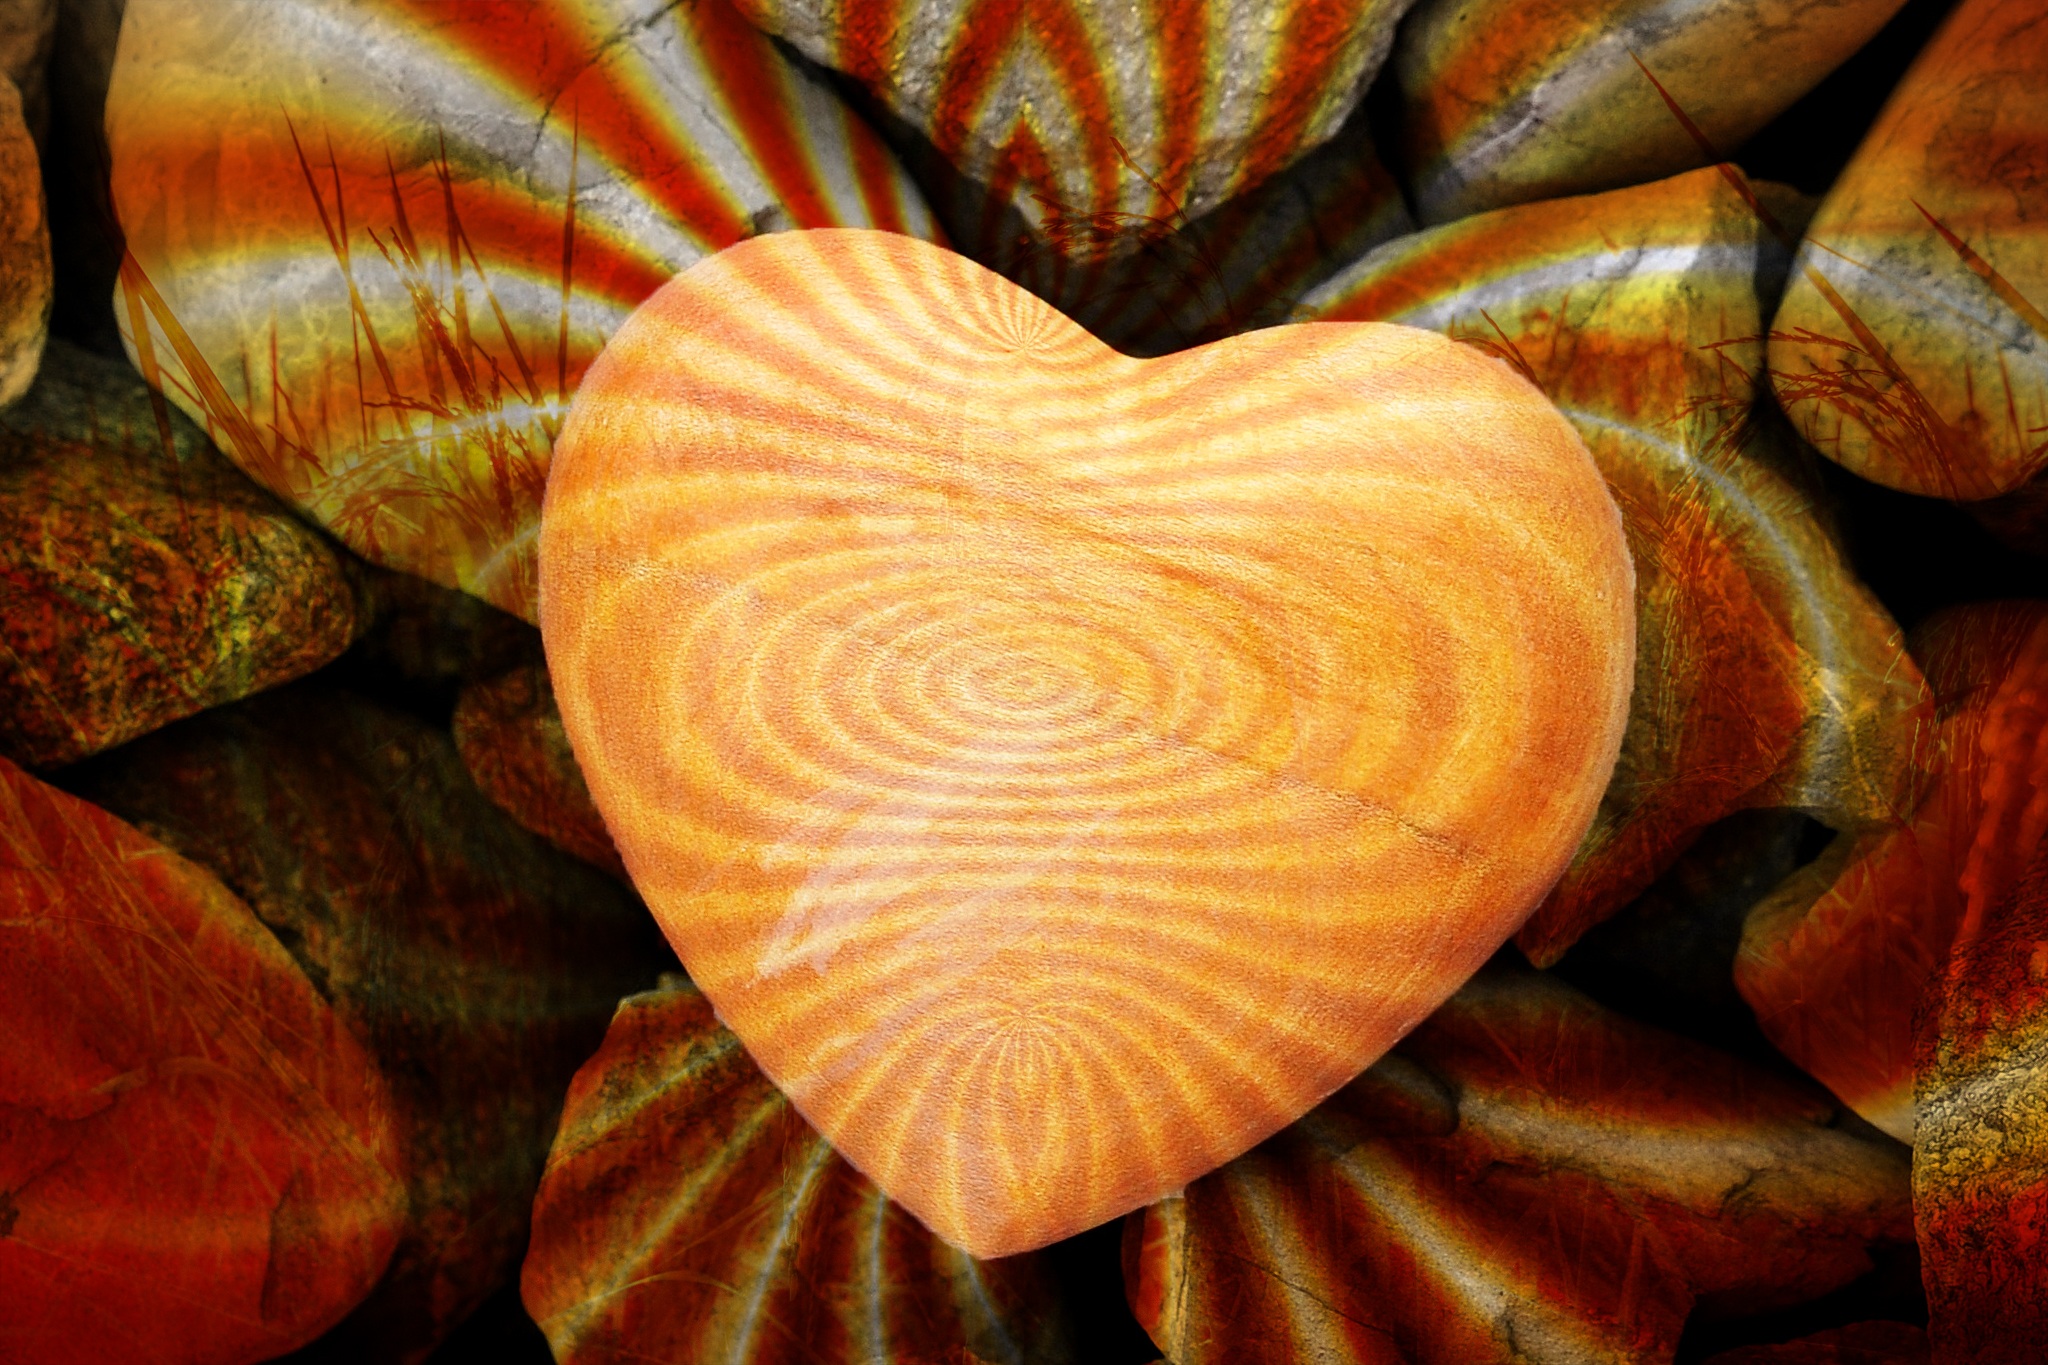
wood, leaf, flower, petal, love, heart, orange, food, symbol, produce, color, autumn, romance, romantic, partnership, affection, carving, luck, tender, feeling, tenderness, macro photography, valentine's day, loyalty, medicinal mushroom